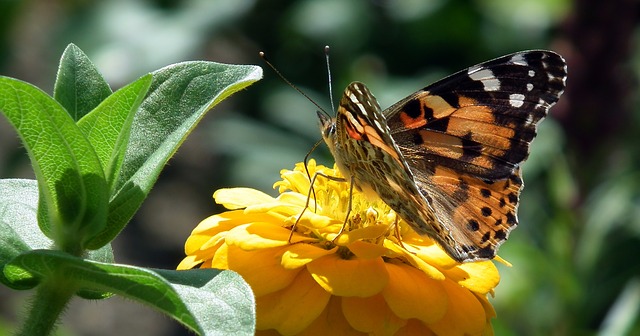
Label: farfalla